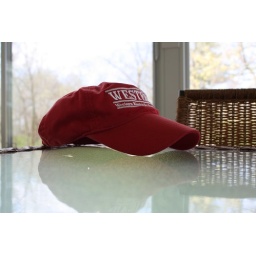
Make a fashion photo today: a person modeling clothing, the clothes in your closet, an accessory that defines you, etc.